Bram station

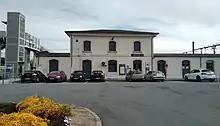

Bram is a railway station in Bram, Occitanie, France. The station is on the Bordeaux–Sète railway line. The station is served by TER (local) services operated by the SNCF.